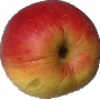
Label: Apple Red Yellow 1